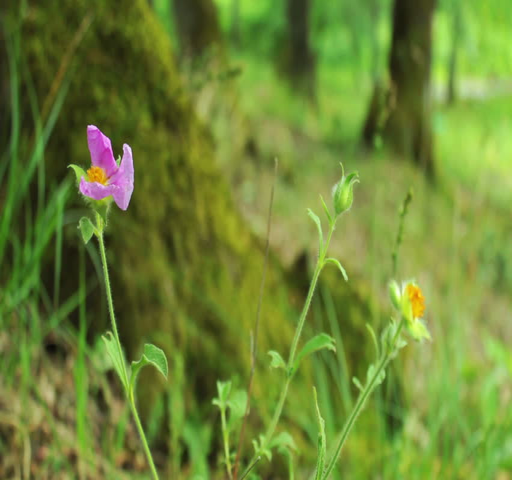
wild pink flowers blowing in deep forest floor , butterfly on the flower